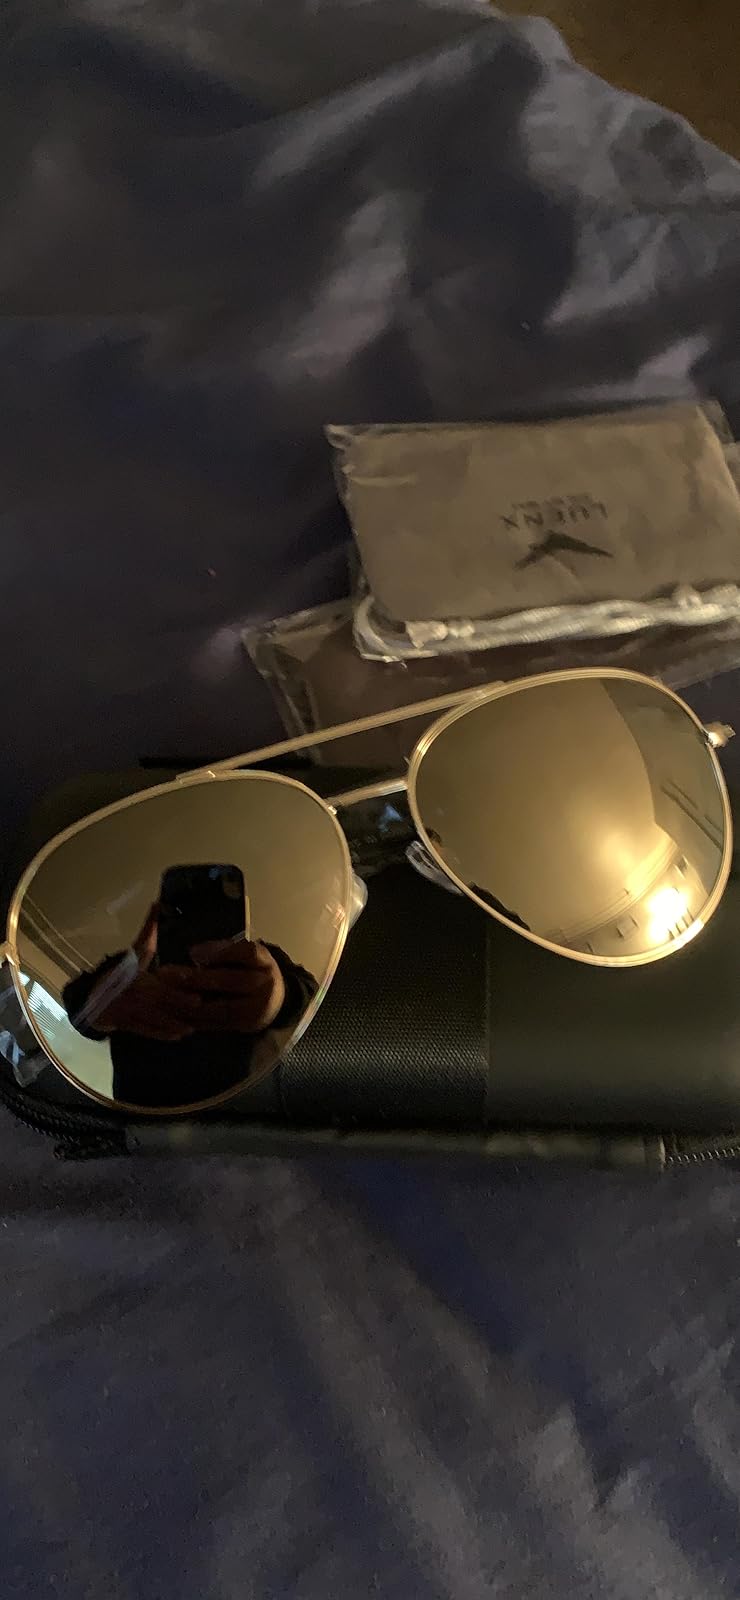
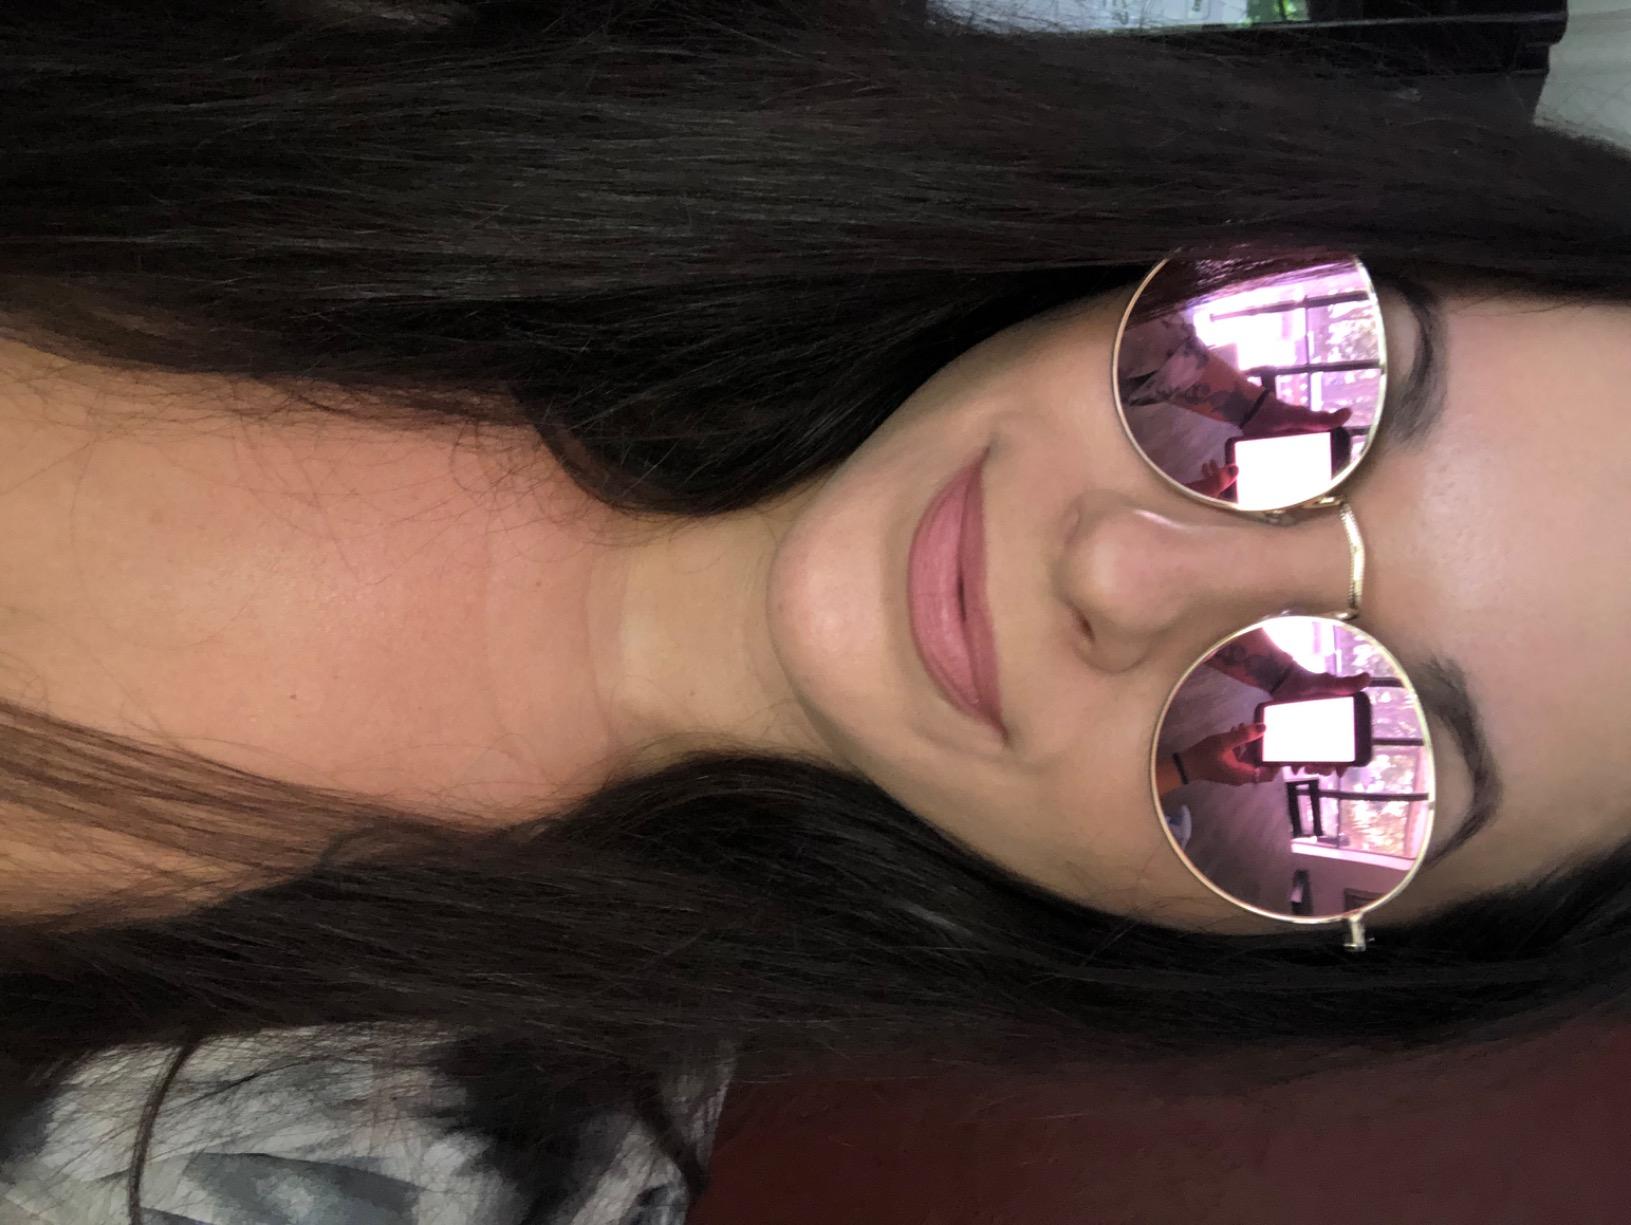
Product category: accessories_sunglasses
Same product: no